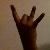
The image shows a hand gesture representing the number 8 in Indian Sign Language.